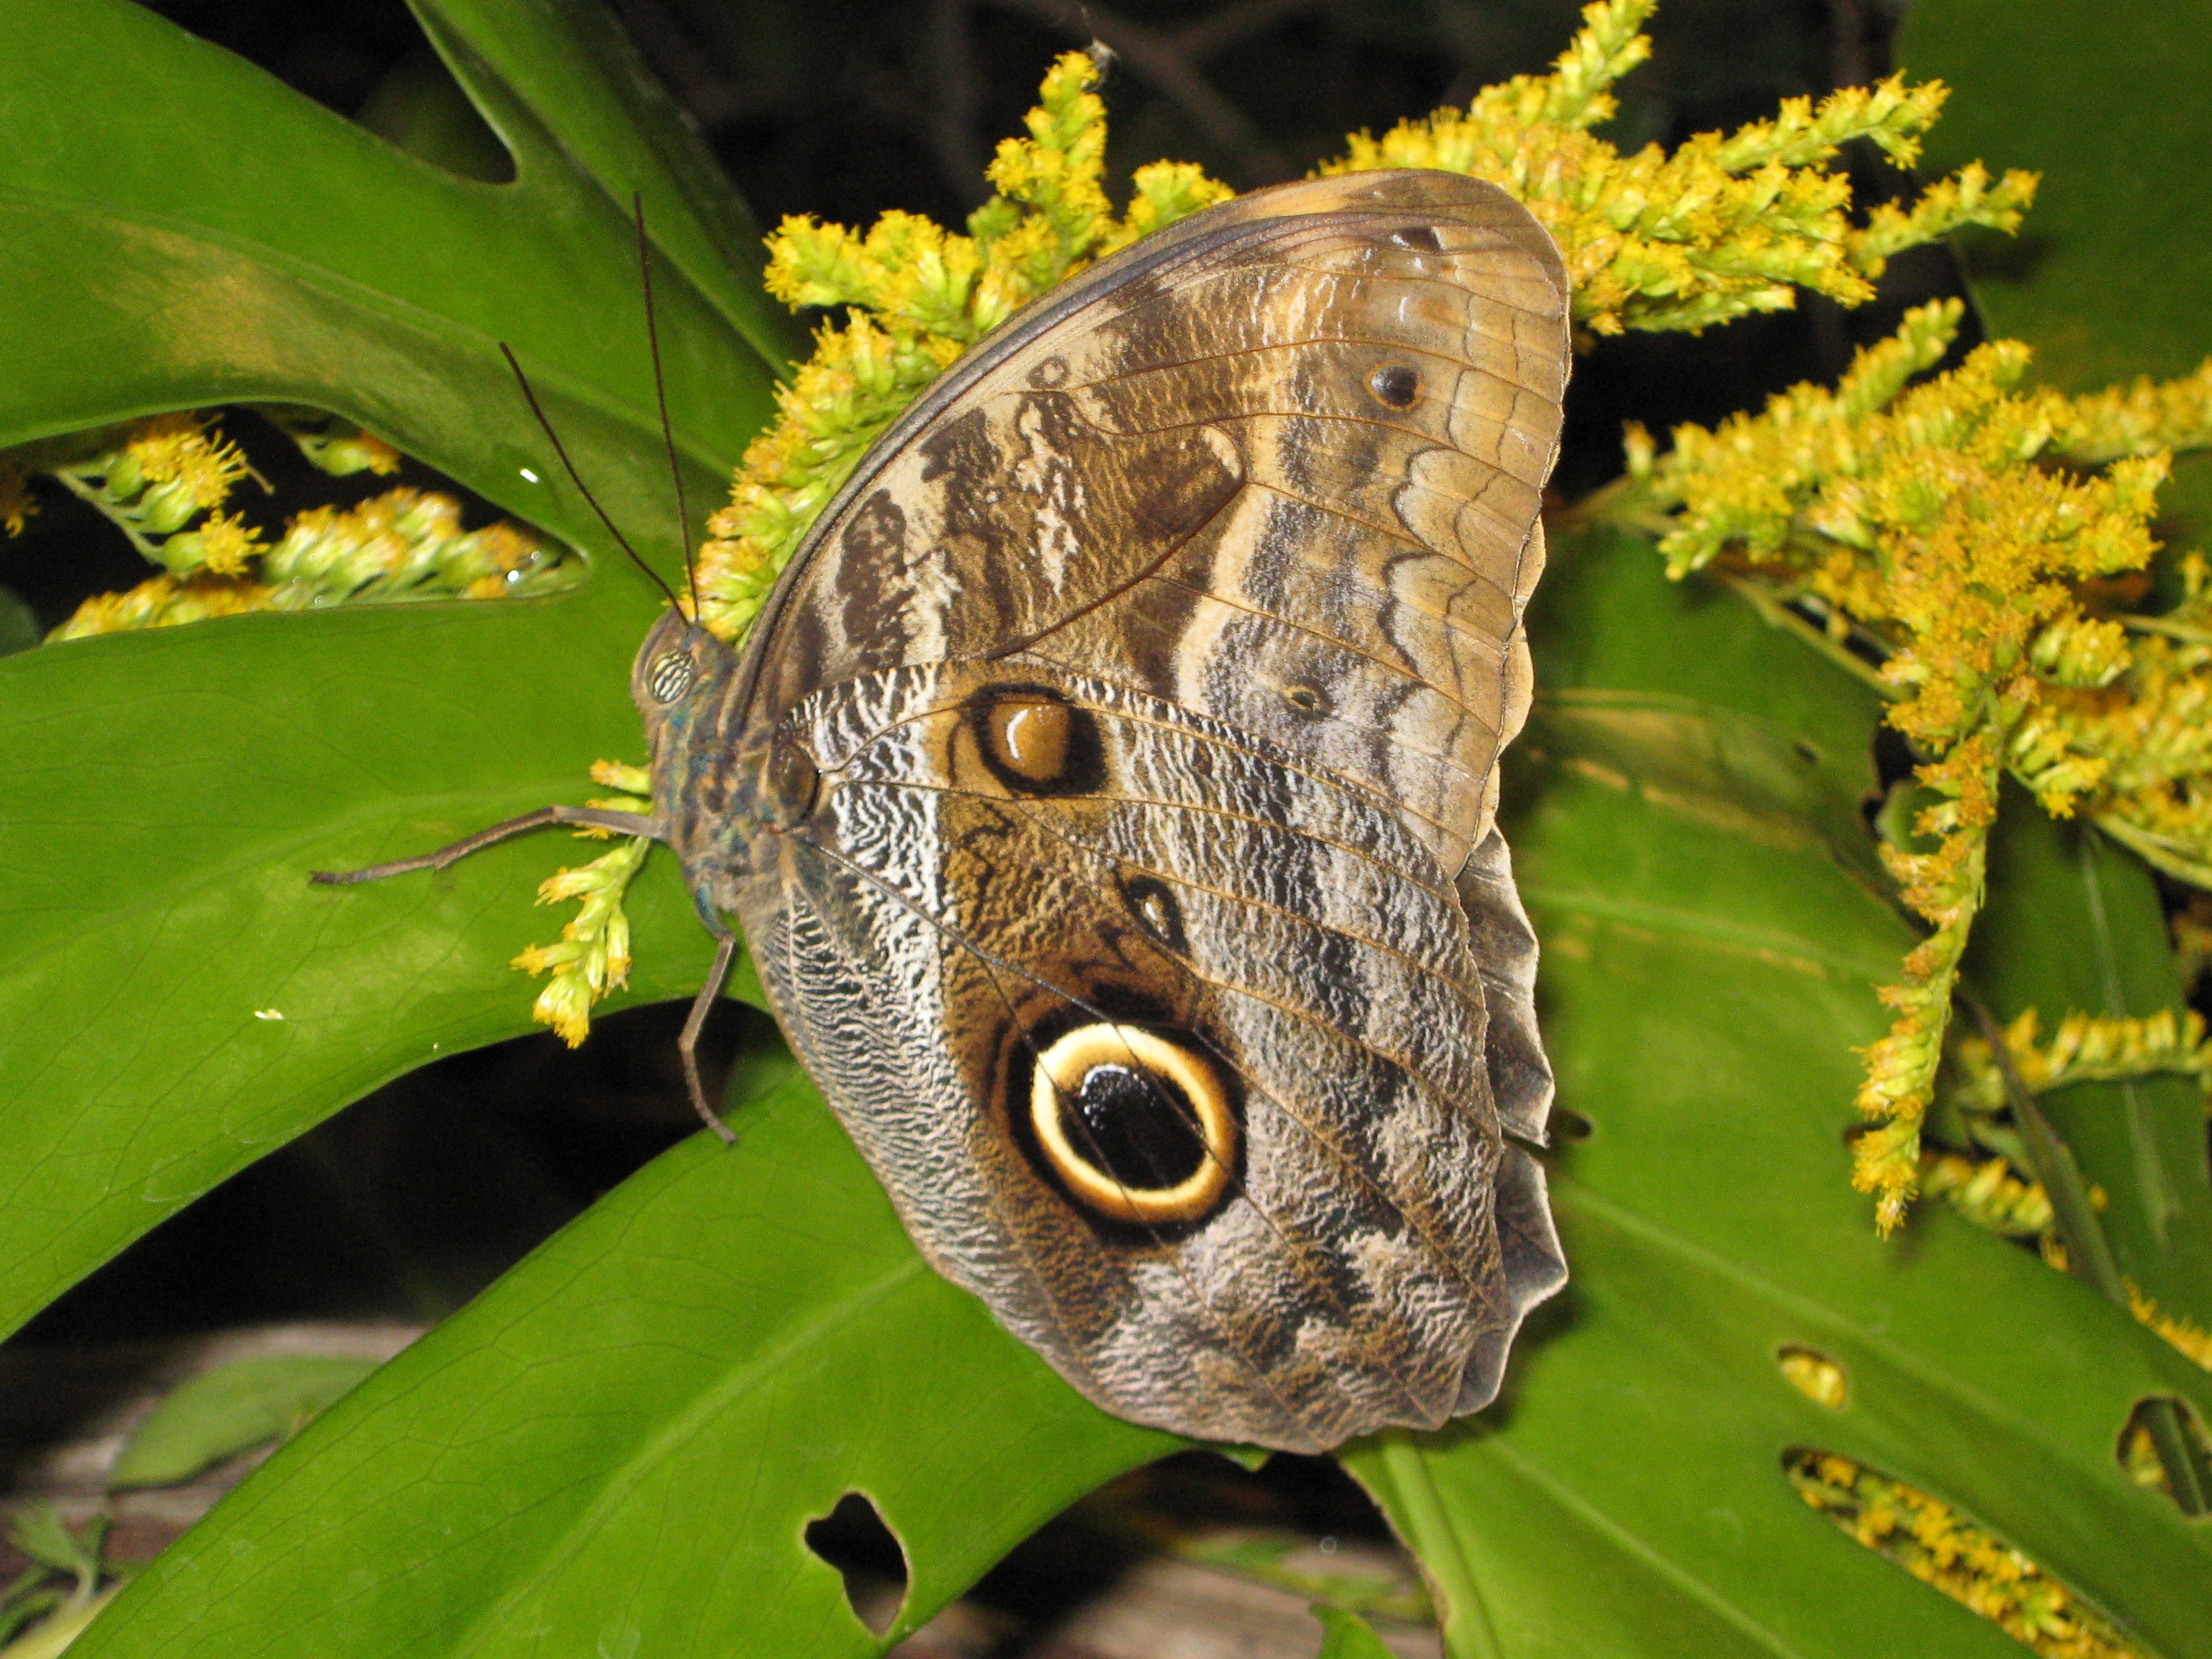
nature, flower, insect, macro, botany, moth, butterfly, fauna, invertebrate, beauty, macro photography, arthropod, pollinator, moths and butterflies